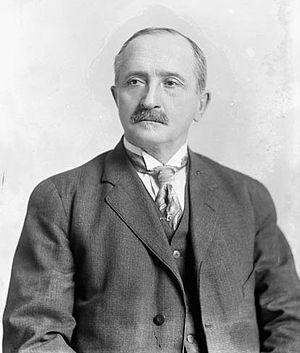
Joseph Girard, né le 2 août 1853 à Saint-Urbain et mort le 30 mars 1933 à Saint-Gédéon, un agriculteur et homme politique fédéral et provincial du Québec.
Lac-Saint-Jean est une circonscription électorale provinciale québécoise située dans la région administrative du Saguenay–Lac-Saint-Jean.